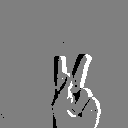
ASL letter: k